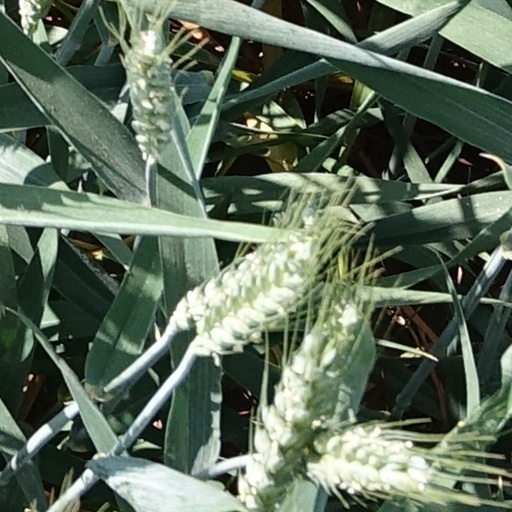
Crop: wheat